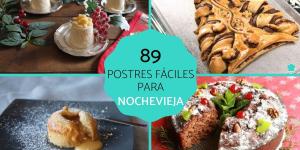
postres faciles para nochevieja